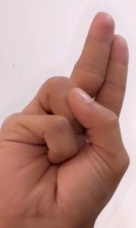
ASL sign: U